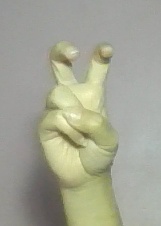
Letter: toot